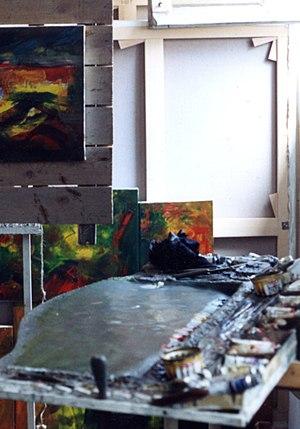
Rare photographie de l'atelier du peintre algérien Abdallah Benanteur
Abdallah Benanteur, né le 3 mars 1931 à Mostaganem et mort le 31 décembre 2017 à Ivry-sur-Seine, est un peintre et graveur algérien.